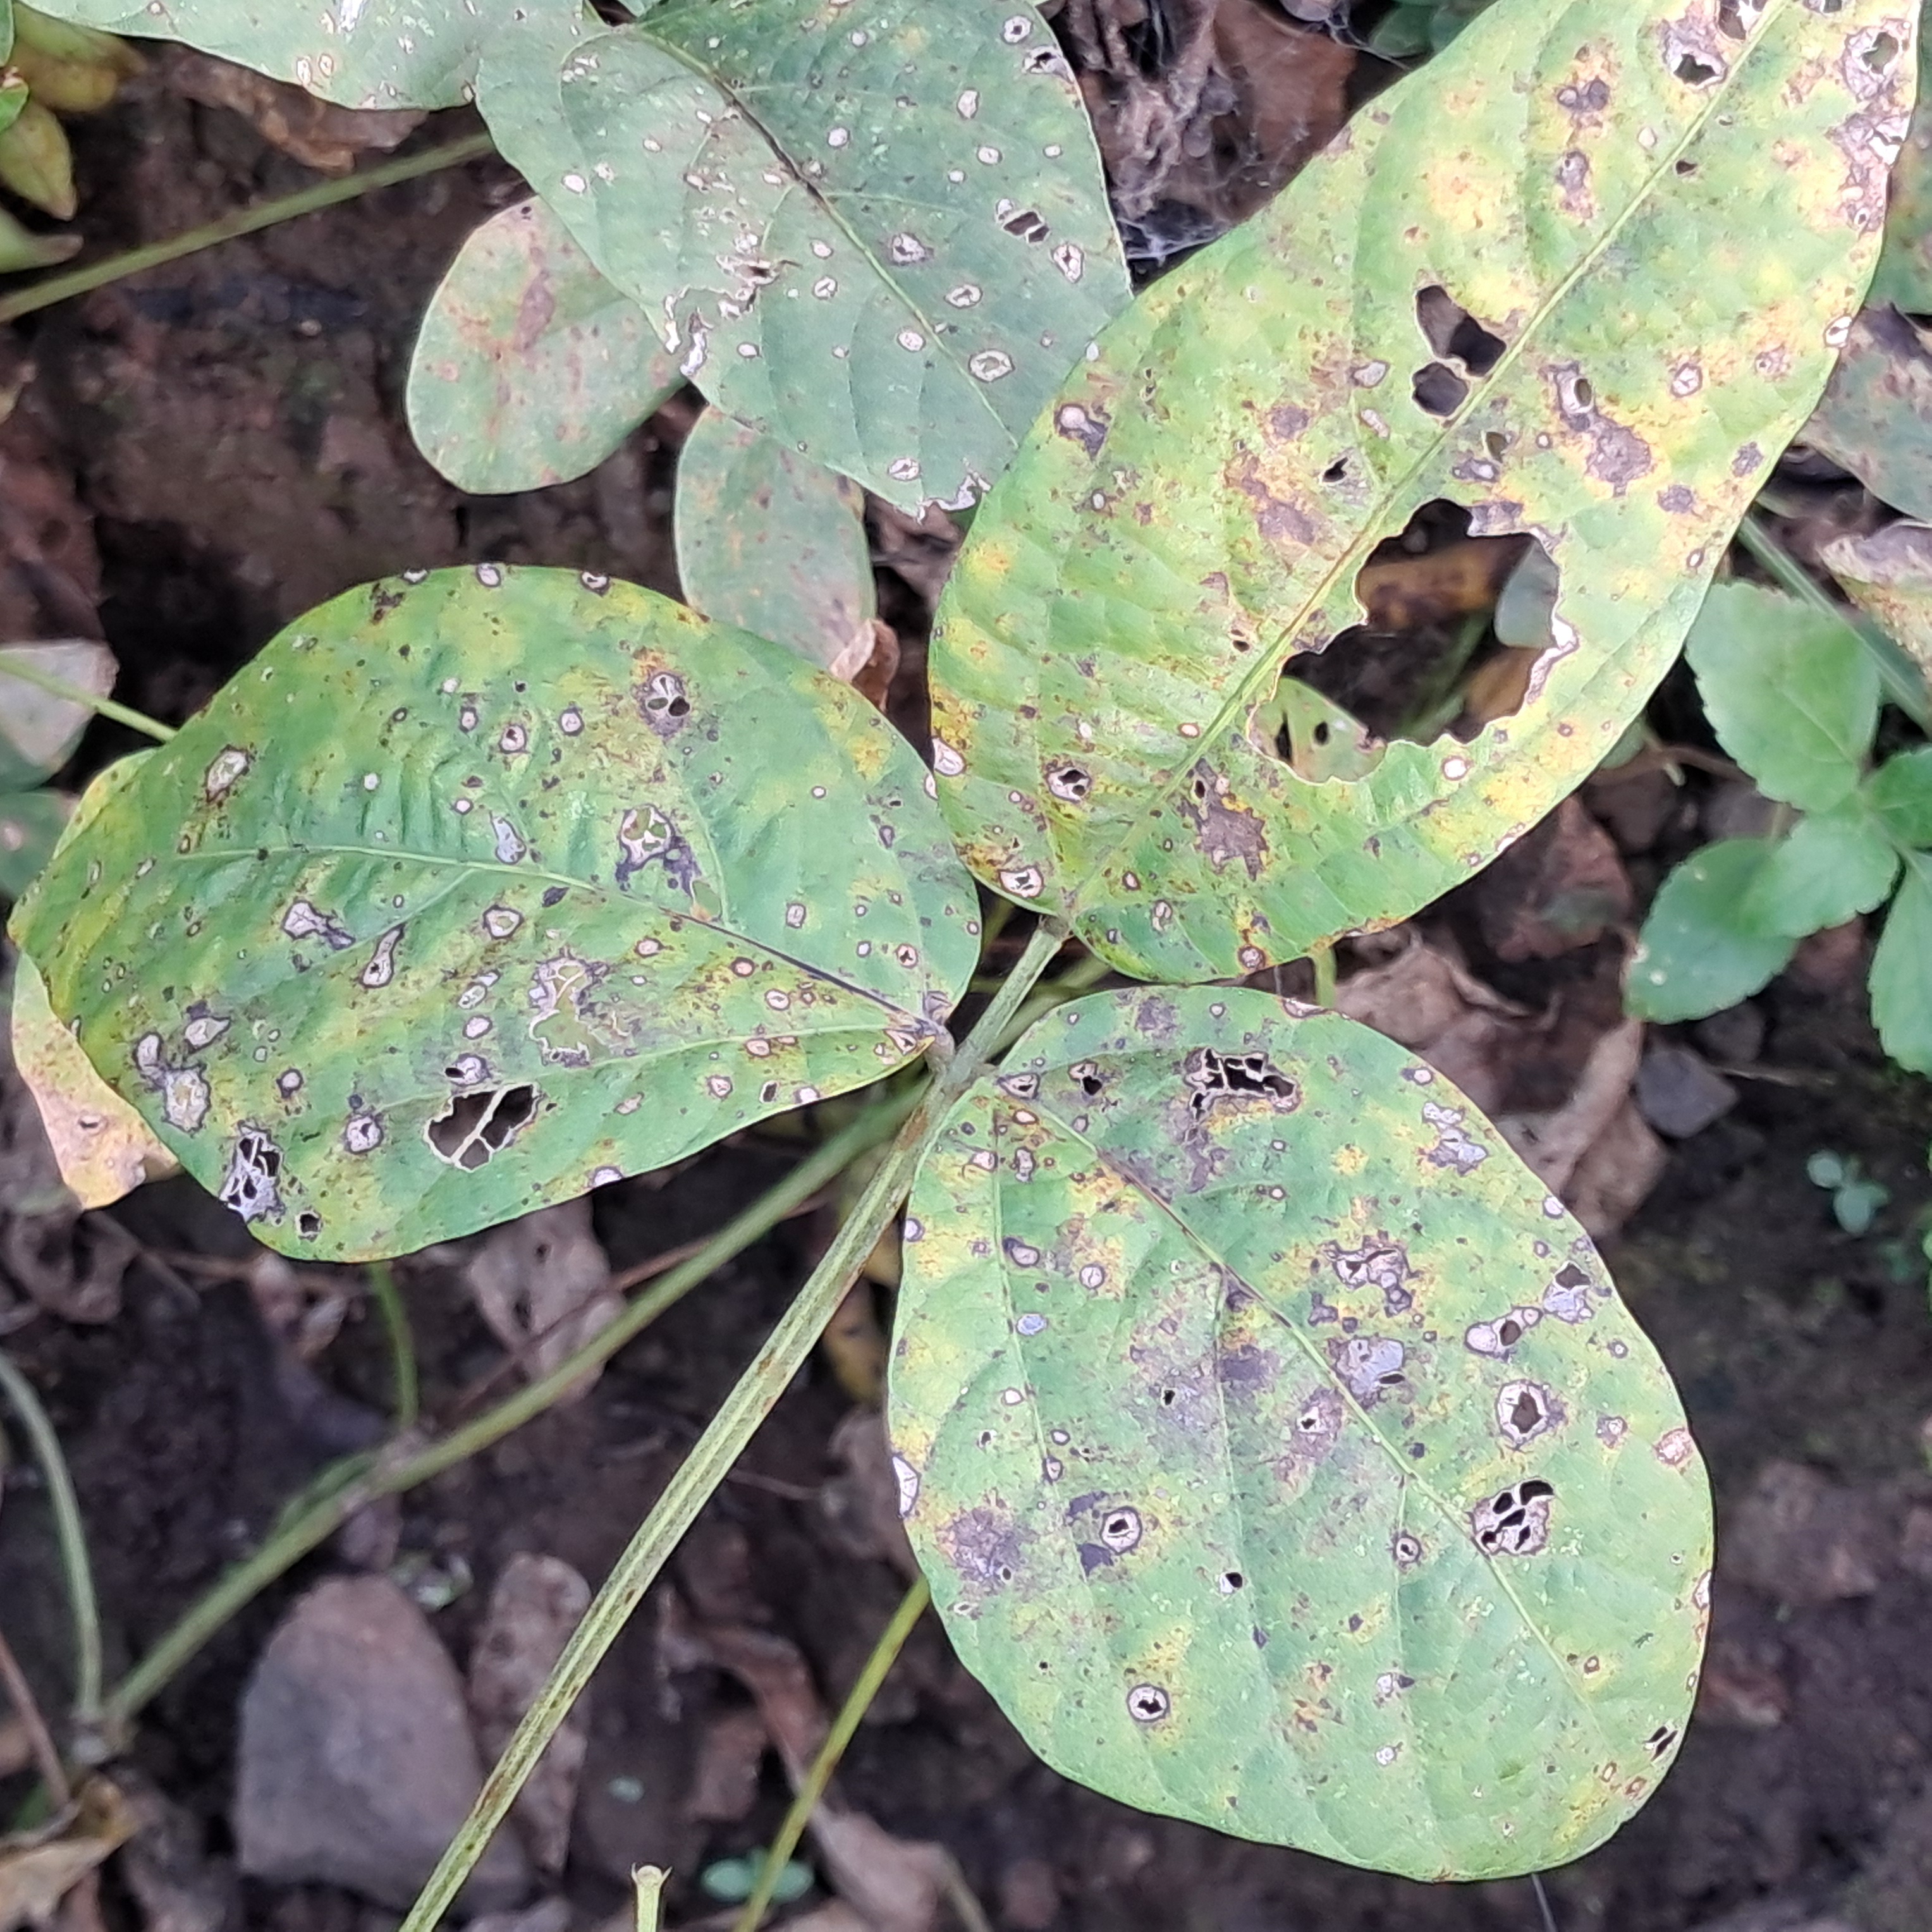
Label: Rust